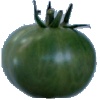
Label: Tomato not Ripened 1